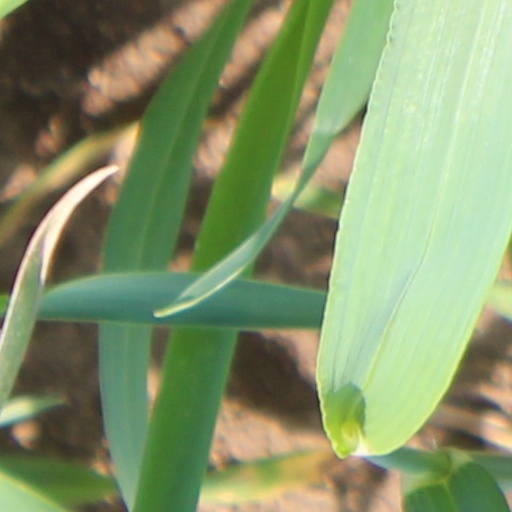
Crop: wheat